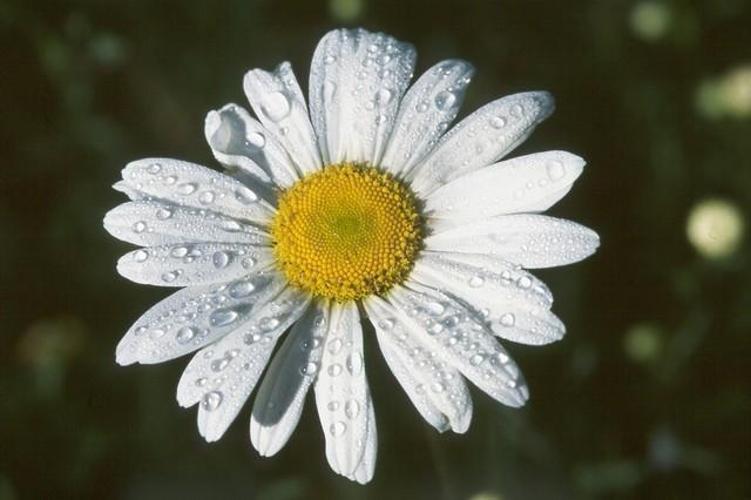
Label: oxeye daisy